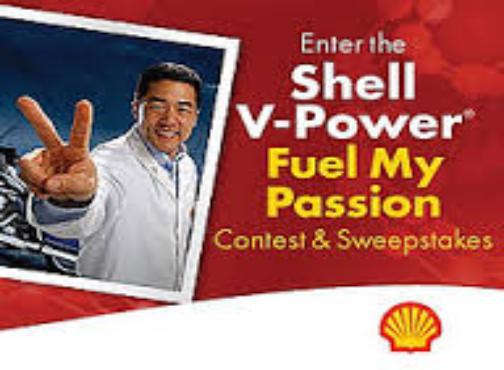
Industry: Transportation